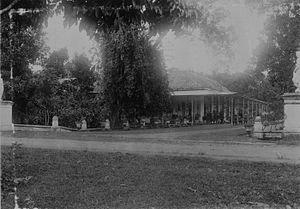
Le kabupaten de Subang, en indonésien Kabupaten Subang, est un kabupaten d'Indonésie situé dans la province de Java occidental.